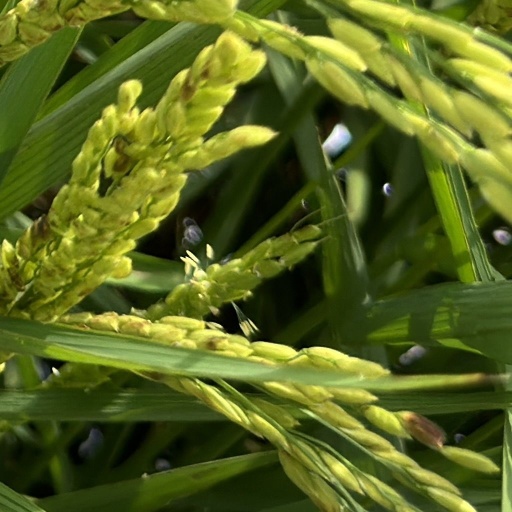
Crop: rice